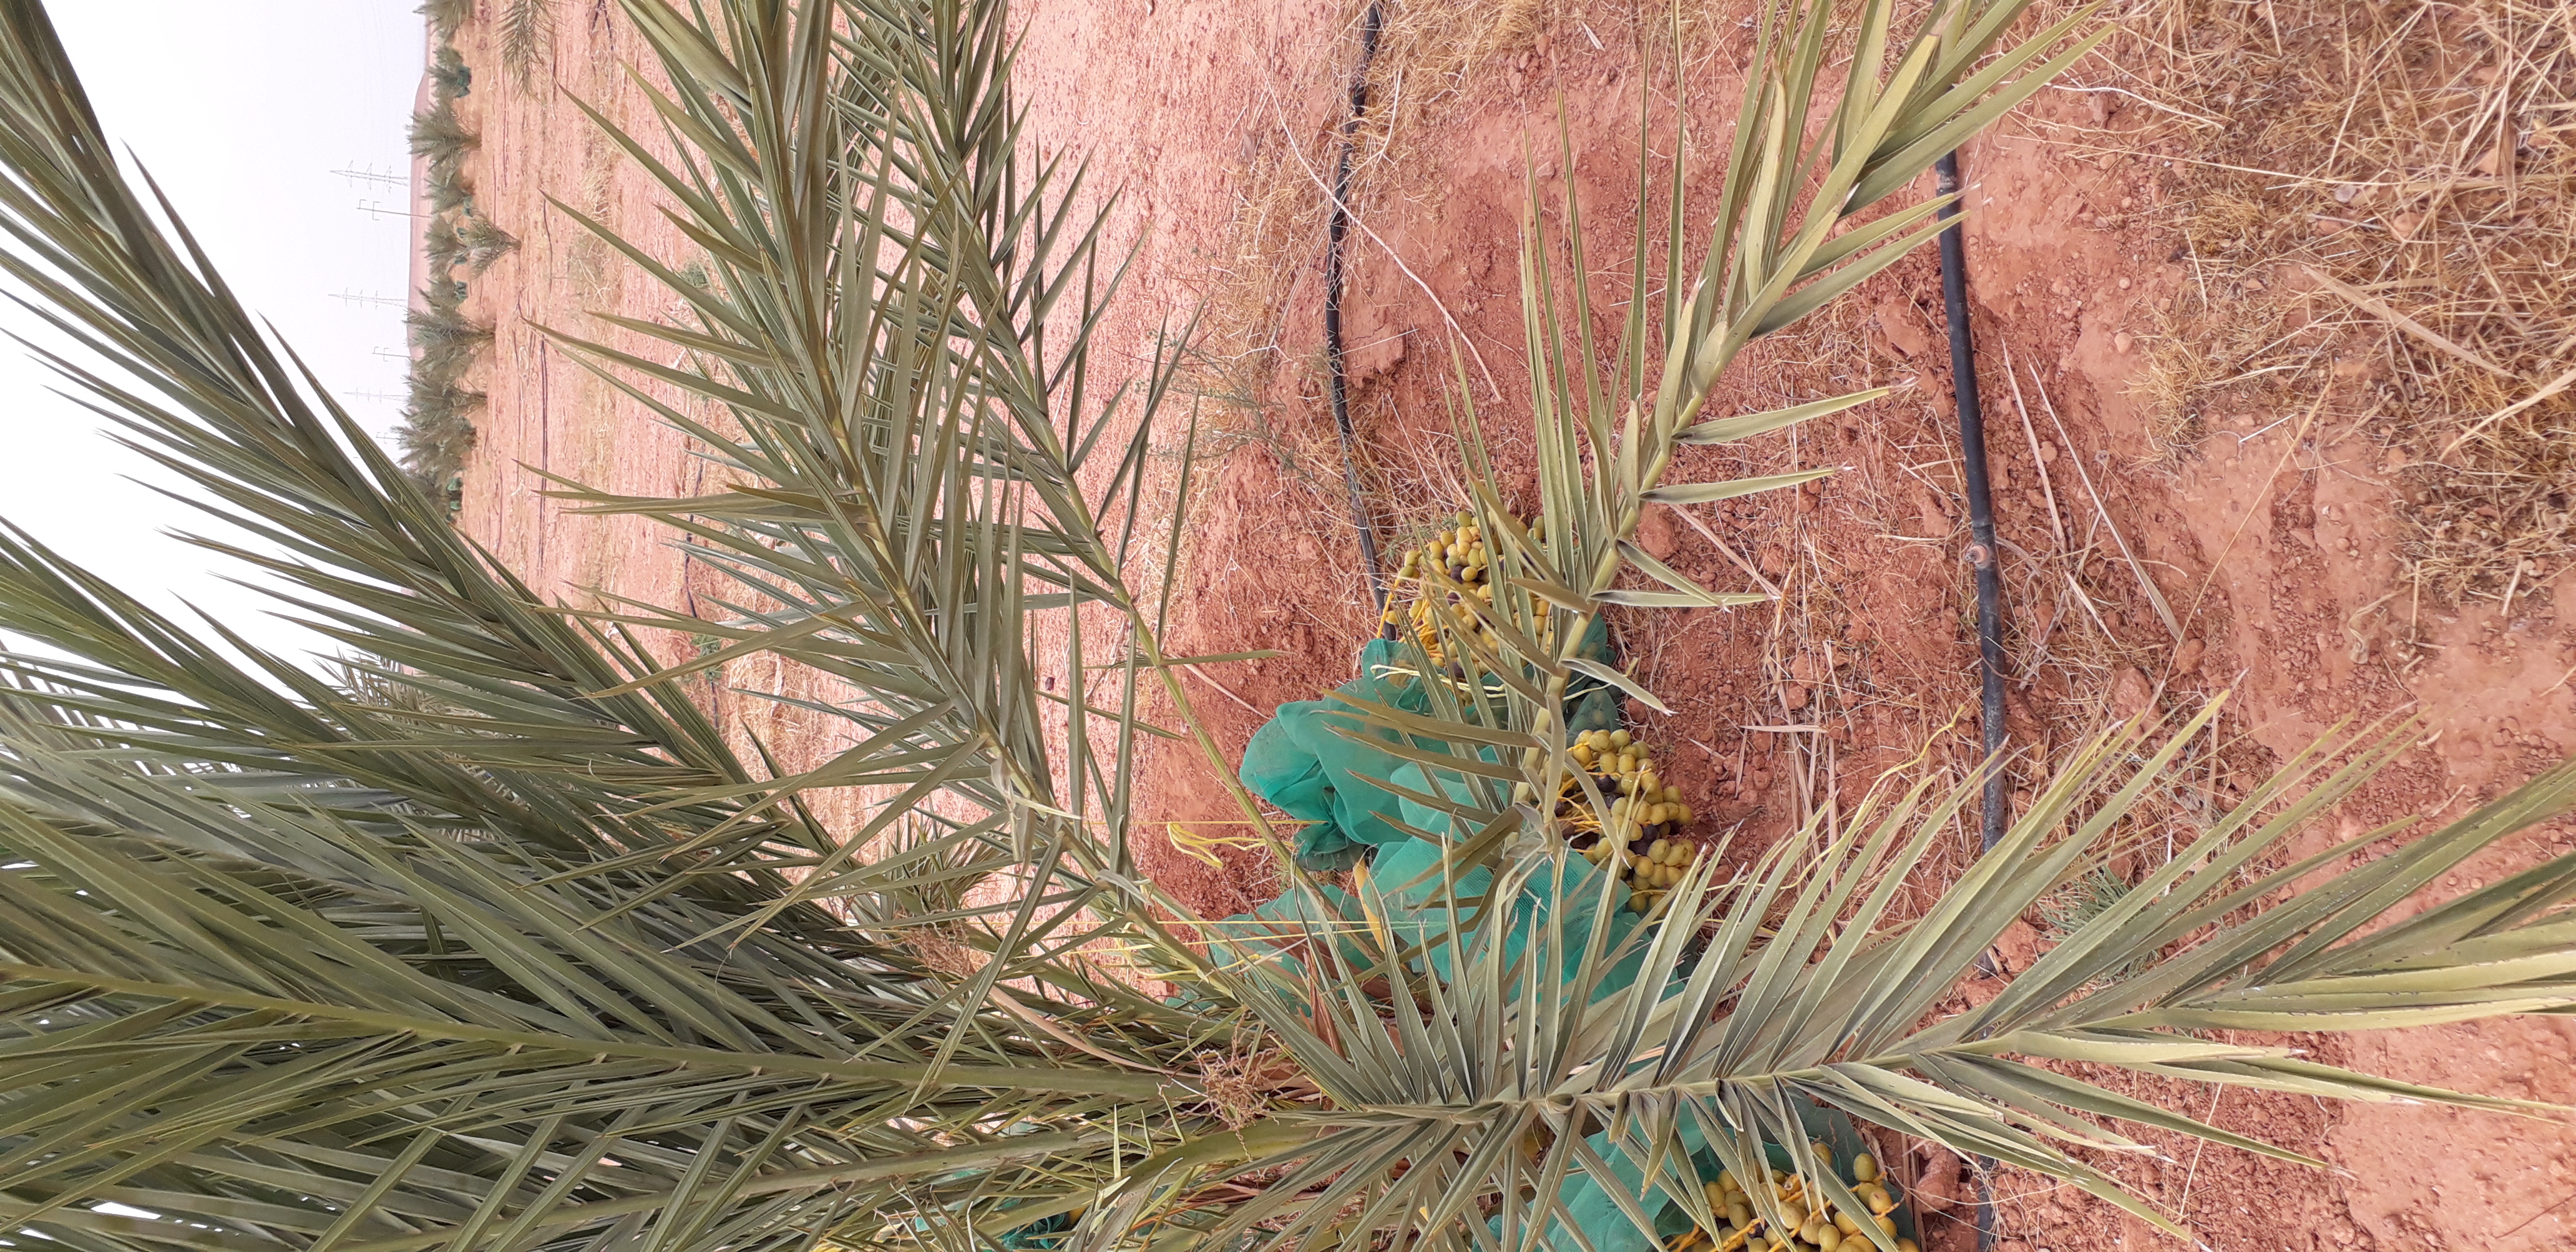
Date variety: kholt